Grafing Bahnhof

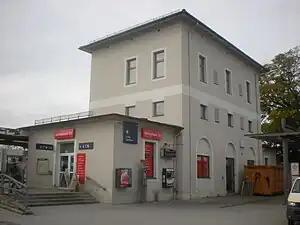
Street side of the station building

Grafing station (rather than "Bahnhof Grafing", because it serves the town but is not located in it) is a station in the Bavarian town of Grafing and a station of the Munich S-Bahn. There is also the S-Bahn station of "Grafing Stadt" ("Grafing town") in central Grafing. The station has six platform tracks and is classified by Deutsche Bahn as a category 3 station. It is served daily by about 160 trains, 110 of which are S-Bahn trains. Grafing station is on the Munich–Rosenheim railway and is the beginning of the Grafing–Wasserburg railway to Wasserburg.